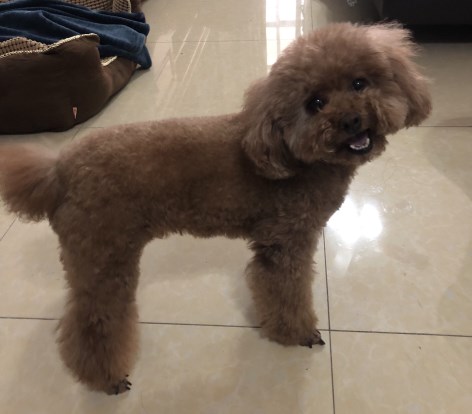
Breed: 7449-n000128-teddy